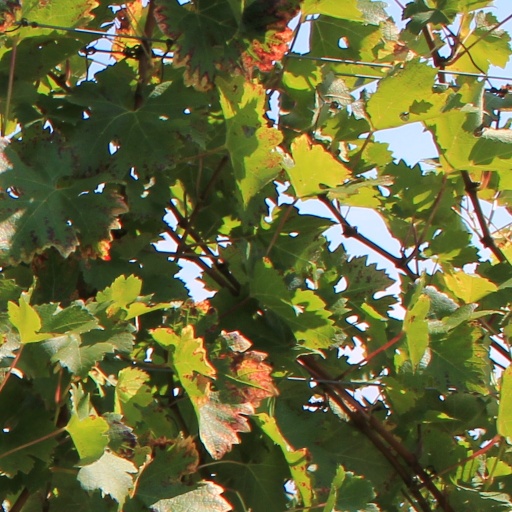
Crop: grape